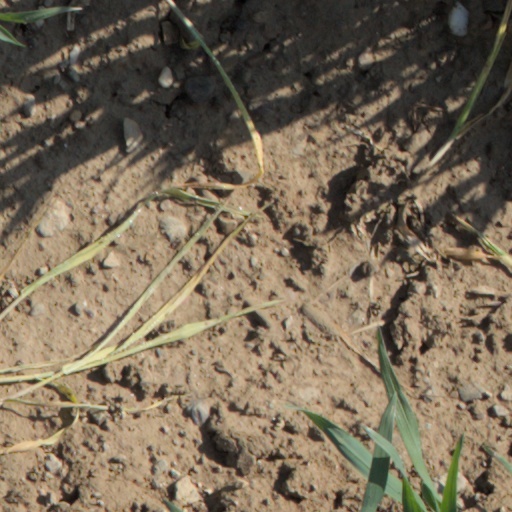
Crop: wheat